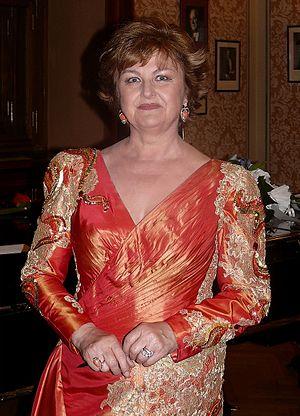
15 janvier : Dark Meadow, créé à New York sur une chorégraphie de Martha Graham.
Edita Gruberová, née le 23 décembre 1946 à Bratislava, alors en Tchécoslovaquie, est une soprano colorature slovaque.